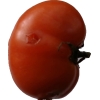
Label: tomato